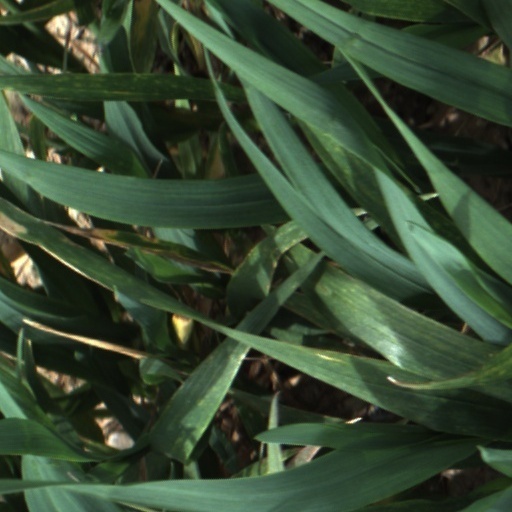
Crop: wheat